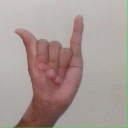
अक्षर: य